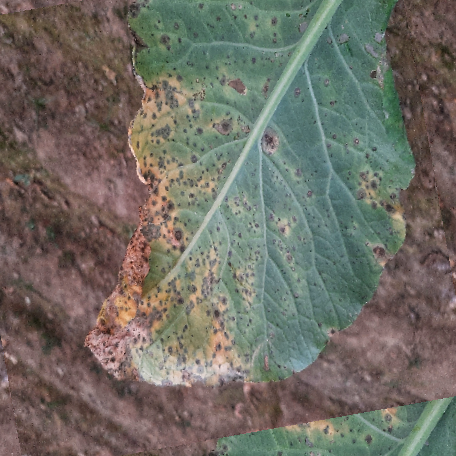
Label: Downy Mildew